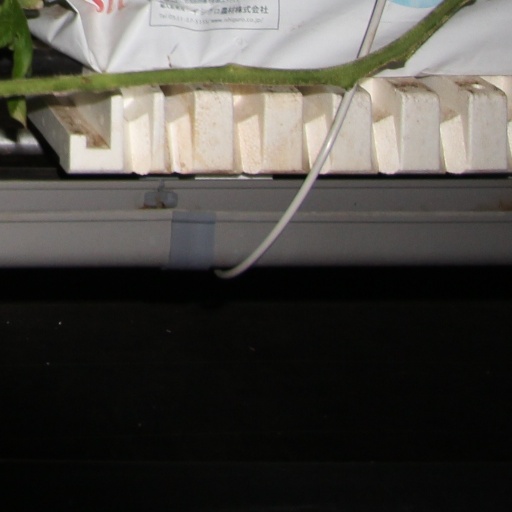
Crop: tomato